Badlapur (film)

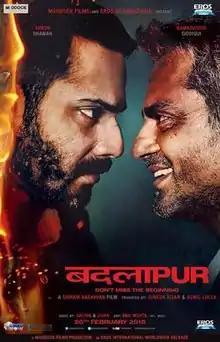
Theatrical release poster

Badlapur (stylized as बदलाPUR), subtitled on screen as Don't Miss The Beginning, is a 2015 Indian Hindi-language neo-noir action thriller film directed by Sriram Raghavan and produced by Dinesh Vijan and Sunil Lulla under Maddock Films and Eros International. Based on the novel "Death's Dark Abyss" by Italian writer Massimo Carlotto, the film stars Varun Dhawan and Nawazuddin Siddiqui, with Huma Qureshi, Yami Gautam, Vinay Pathak, Kumud Mishra, Divya Dutta and Radhika Apte in supporting roles.